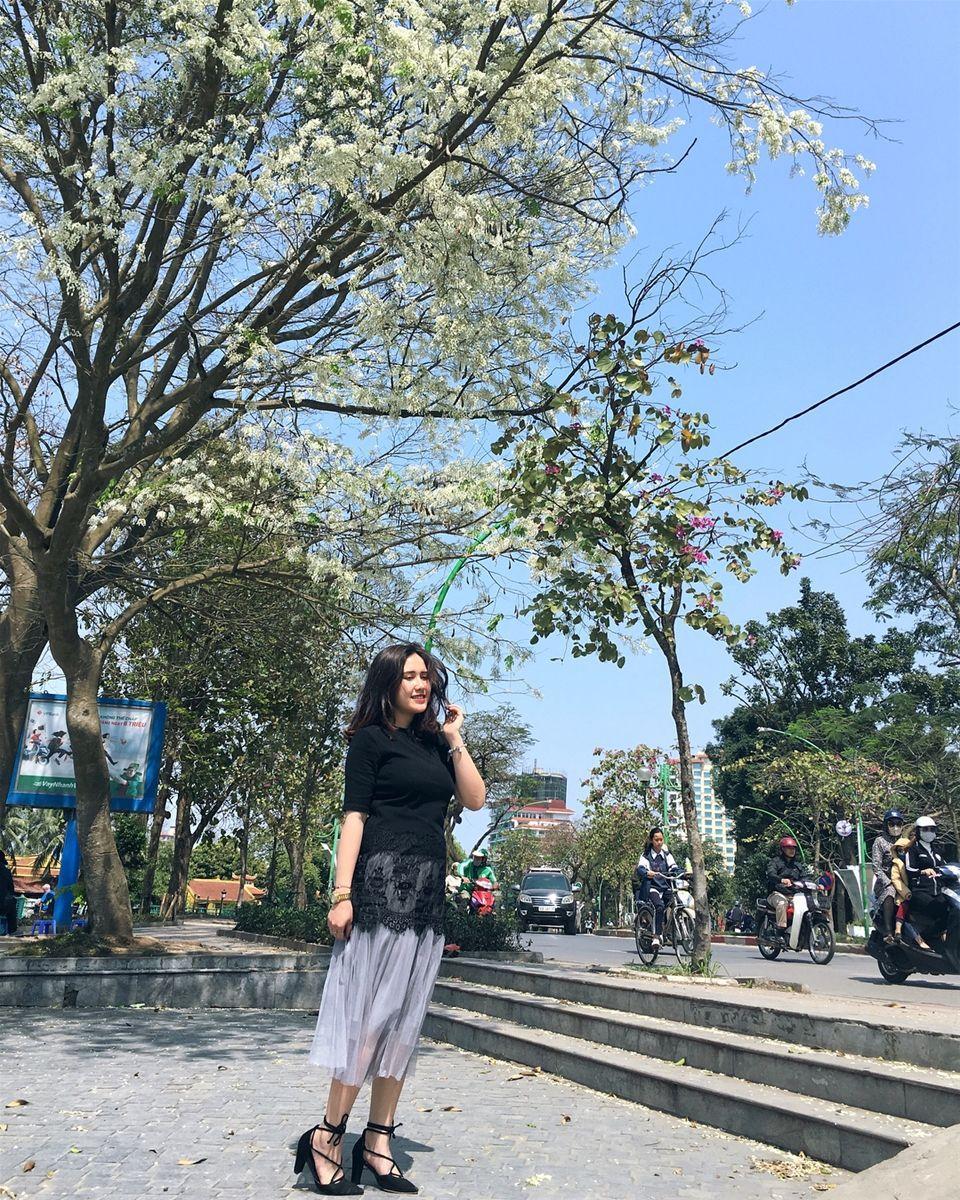
có một cô gái đang tạo dáng chụp hình trong bức ảnh